Trabecular cartilage

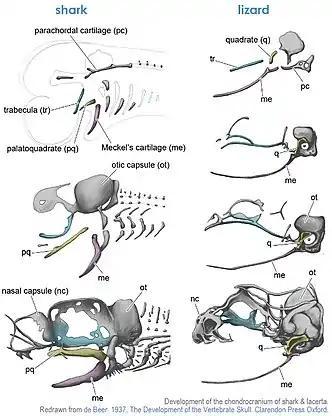
Morphogenesis of neurocranium (shark and lizard).

The trabecular cartilages generally appear as a paired, rod-shaped cartilages at the ventral side of the forebrain and lateral side of the adenohypophysis in the vertebrate embryo. During development, their anterior ends fuse and form the "trabecula communis". Their posterior ends fuse with the caudal-most parachordal cartilages.